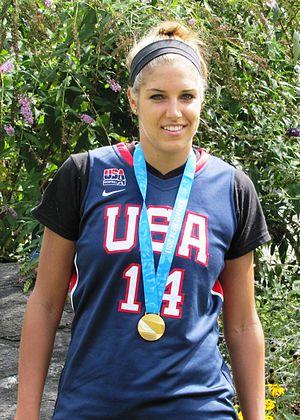
Elena Delle Donne est une joueuse américaine de basket-ball, qui a aussi pratiqué le volley-ball au lycée et une année en université. Elle est championne WNBA en 2019.